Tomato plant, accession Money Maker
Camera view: bottom (45 deg); turntable rotation: 150 degrees
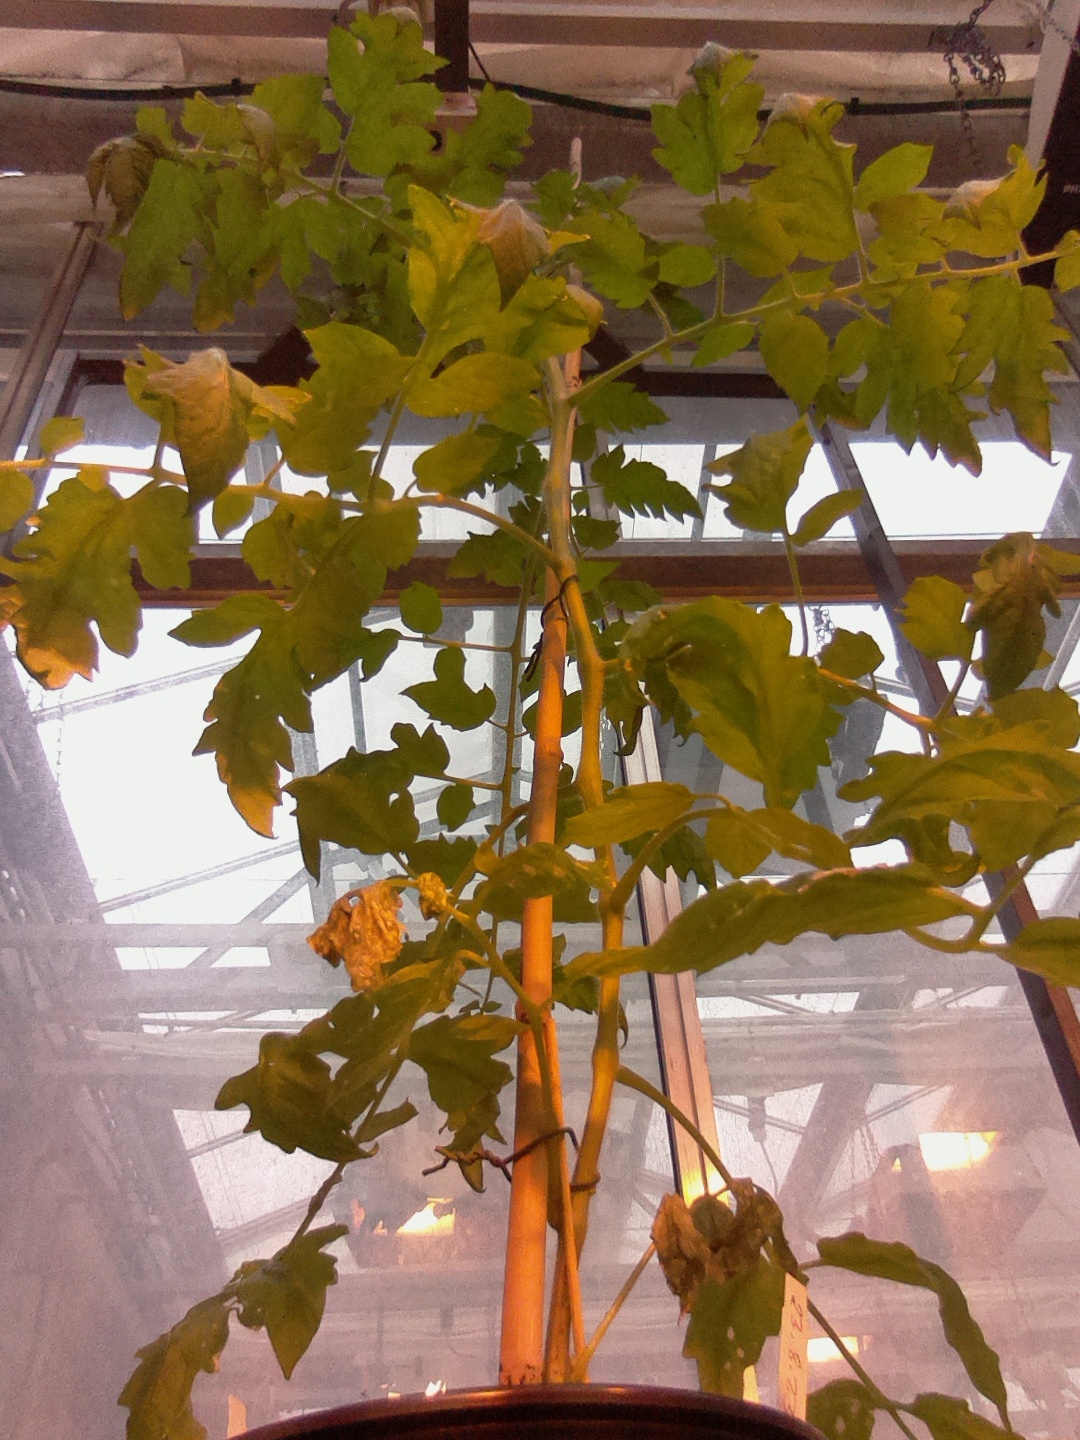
BBCH growth stage 54: 4 inflorescences visible